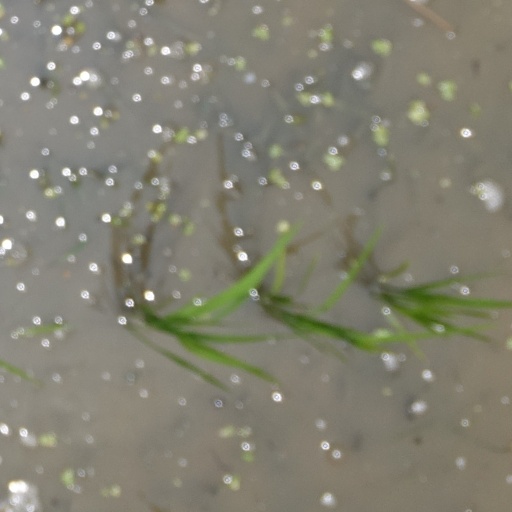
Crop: rice